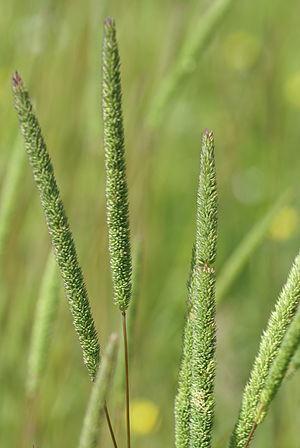
Cette liste de Tracheophyta de Bosnie-Herzégovine, ainsi que d’espèces introduites est un aperçu incomplet d’espèces de mousses, de fougères, de gymnospermes et d’angiospermes citées dans la littérature disponible en langues bosniaque, croate, serbe et serbo-croate. Cet aperçu n’inclue pas des espèces cultivées ni celles occasionnellement introduites.